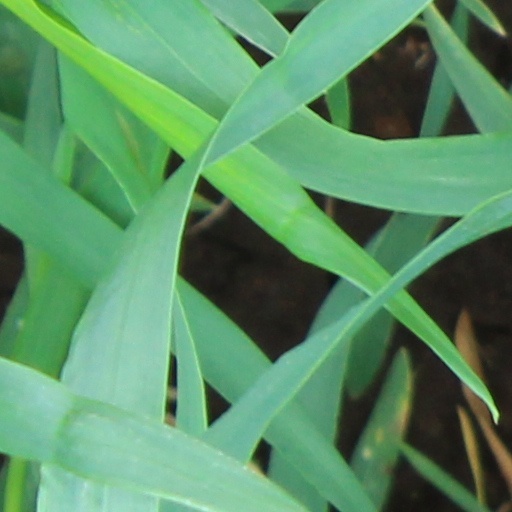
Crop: wheat